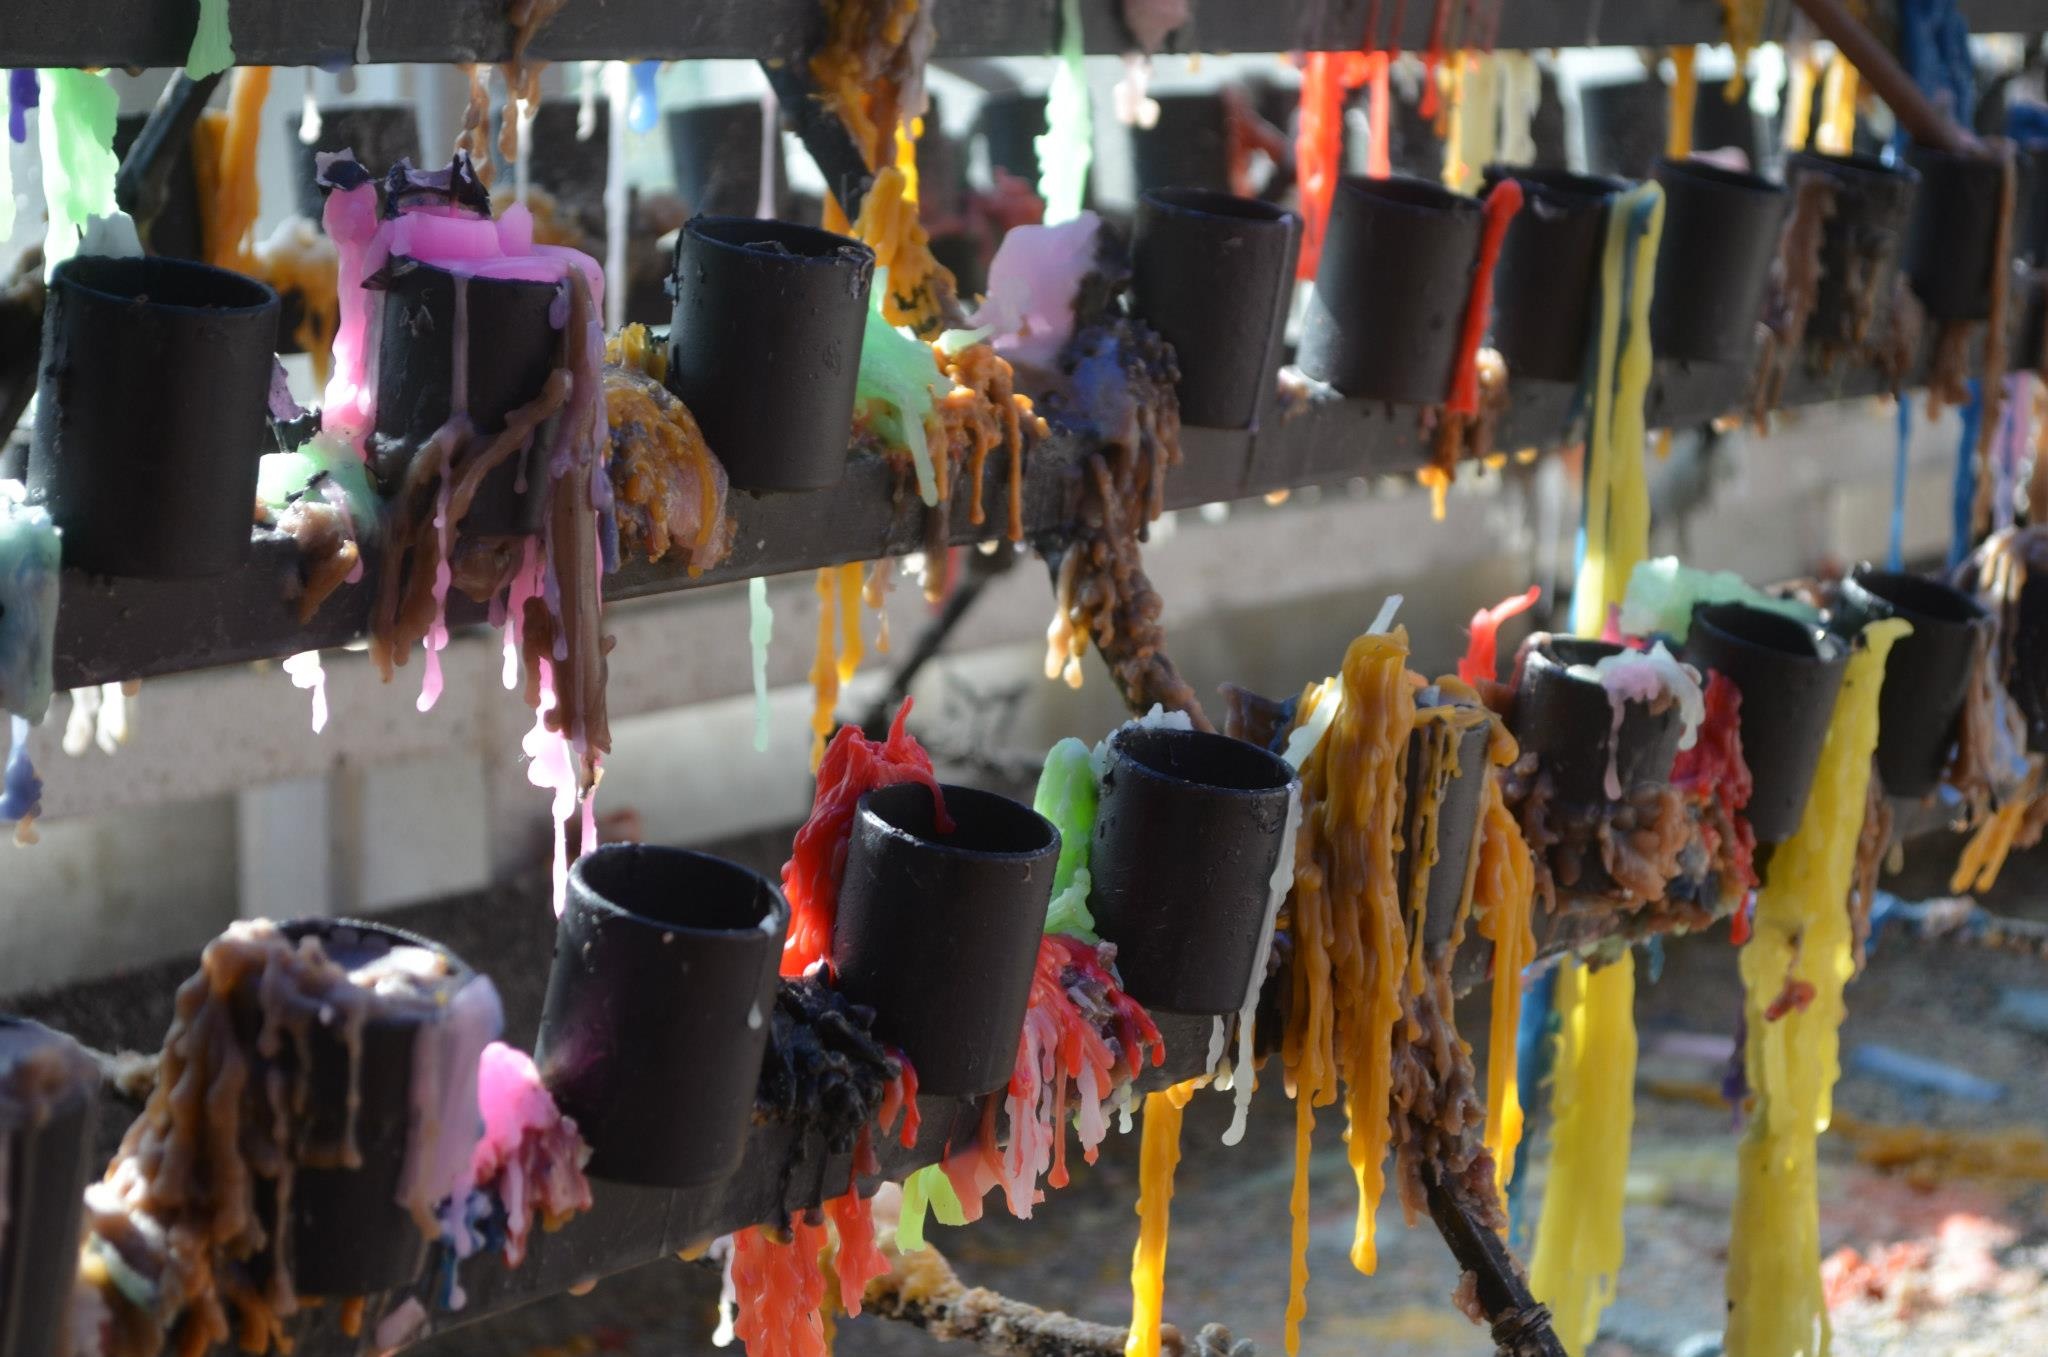
city, crowd, carnival, tranquil, color, flame, religion, glow, market, church, christian, public space, pray, burn, religious, festival, candles, faith, prayer, holy, sacred, tradition, fair, many, spirituality